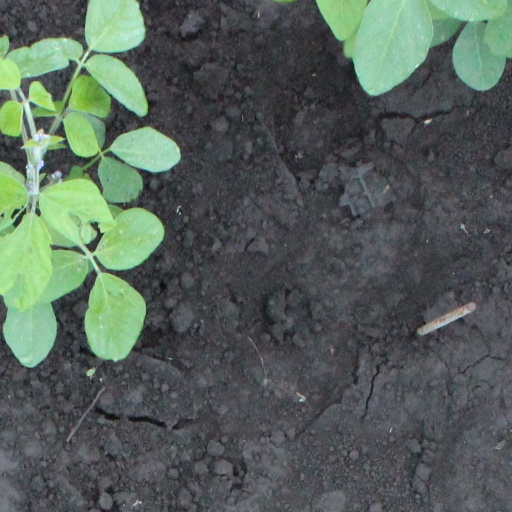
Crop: soybean